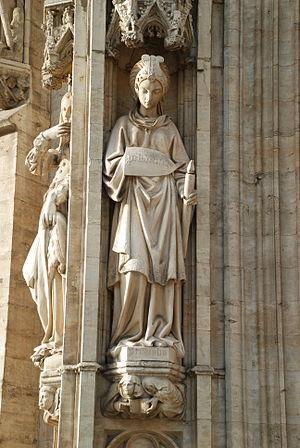
Belgique - Bruxelles - Hôtel de ville de Bruxelles - Vertus - Pax and Prudentia
L'hôtel de ville de Bruxelles est un édifice de style gothique et classique situé sur la Grand-Place de Bruxelles en Belgique, au sud de la place. Il fait face à la Maison du Roi.